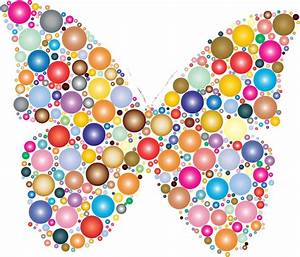
Label: farfalla